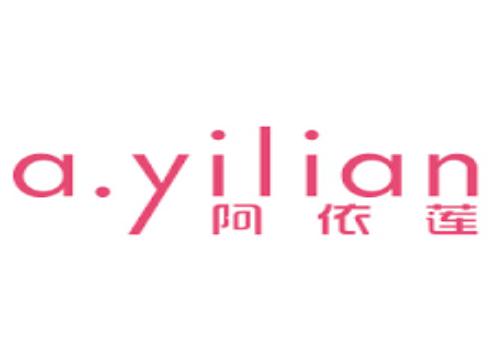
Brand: Ayilian
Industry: Clothes